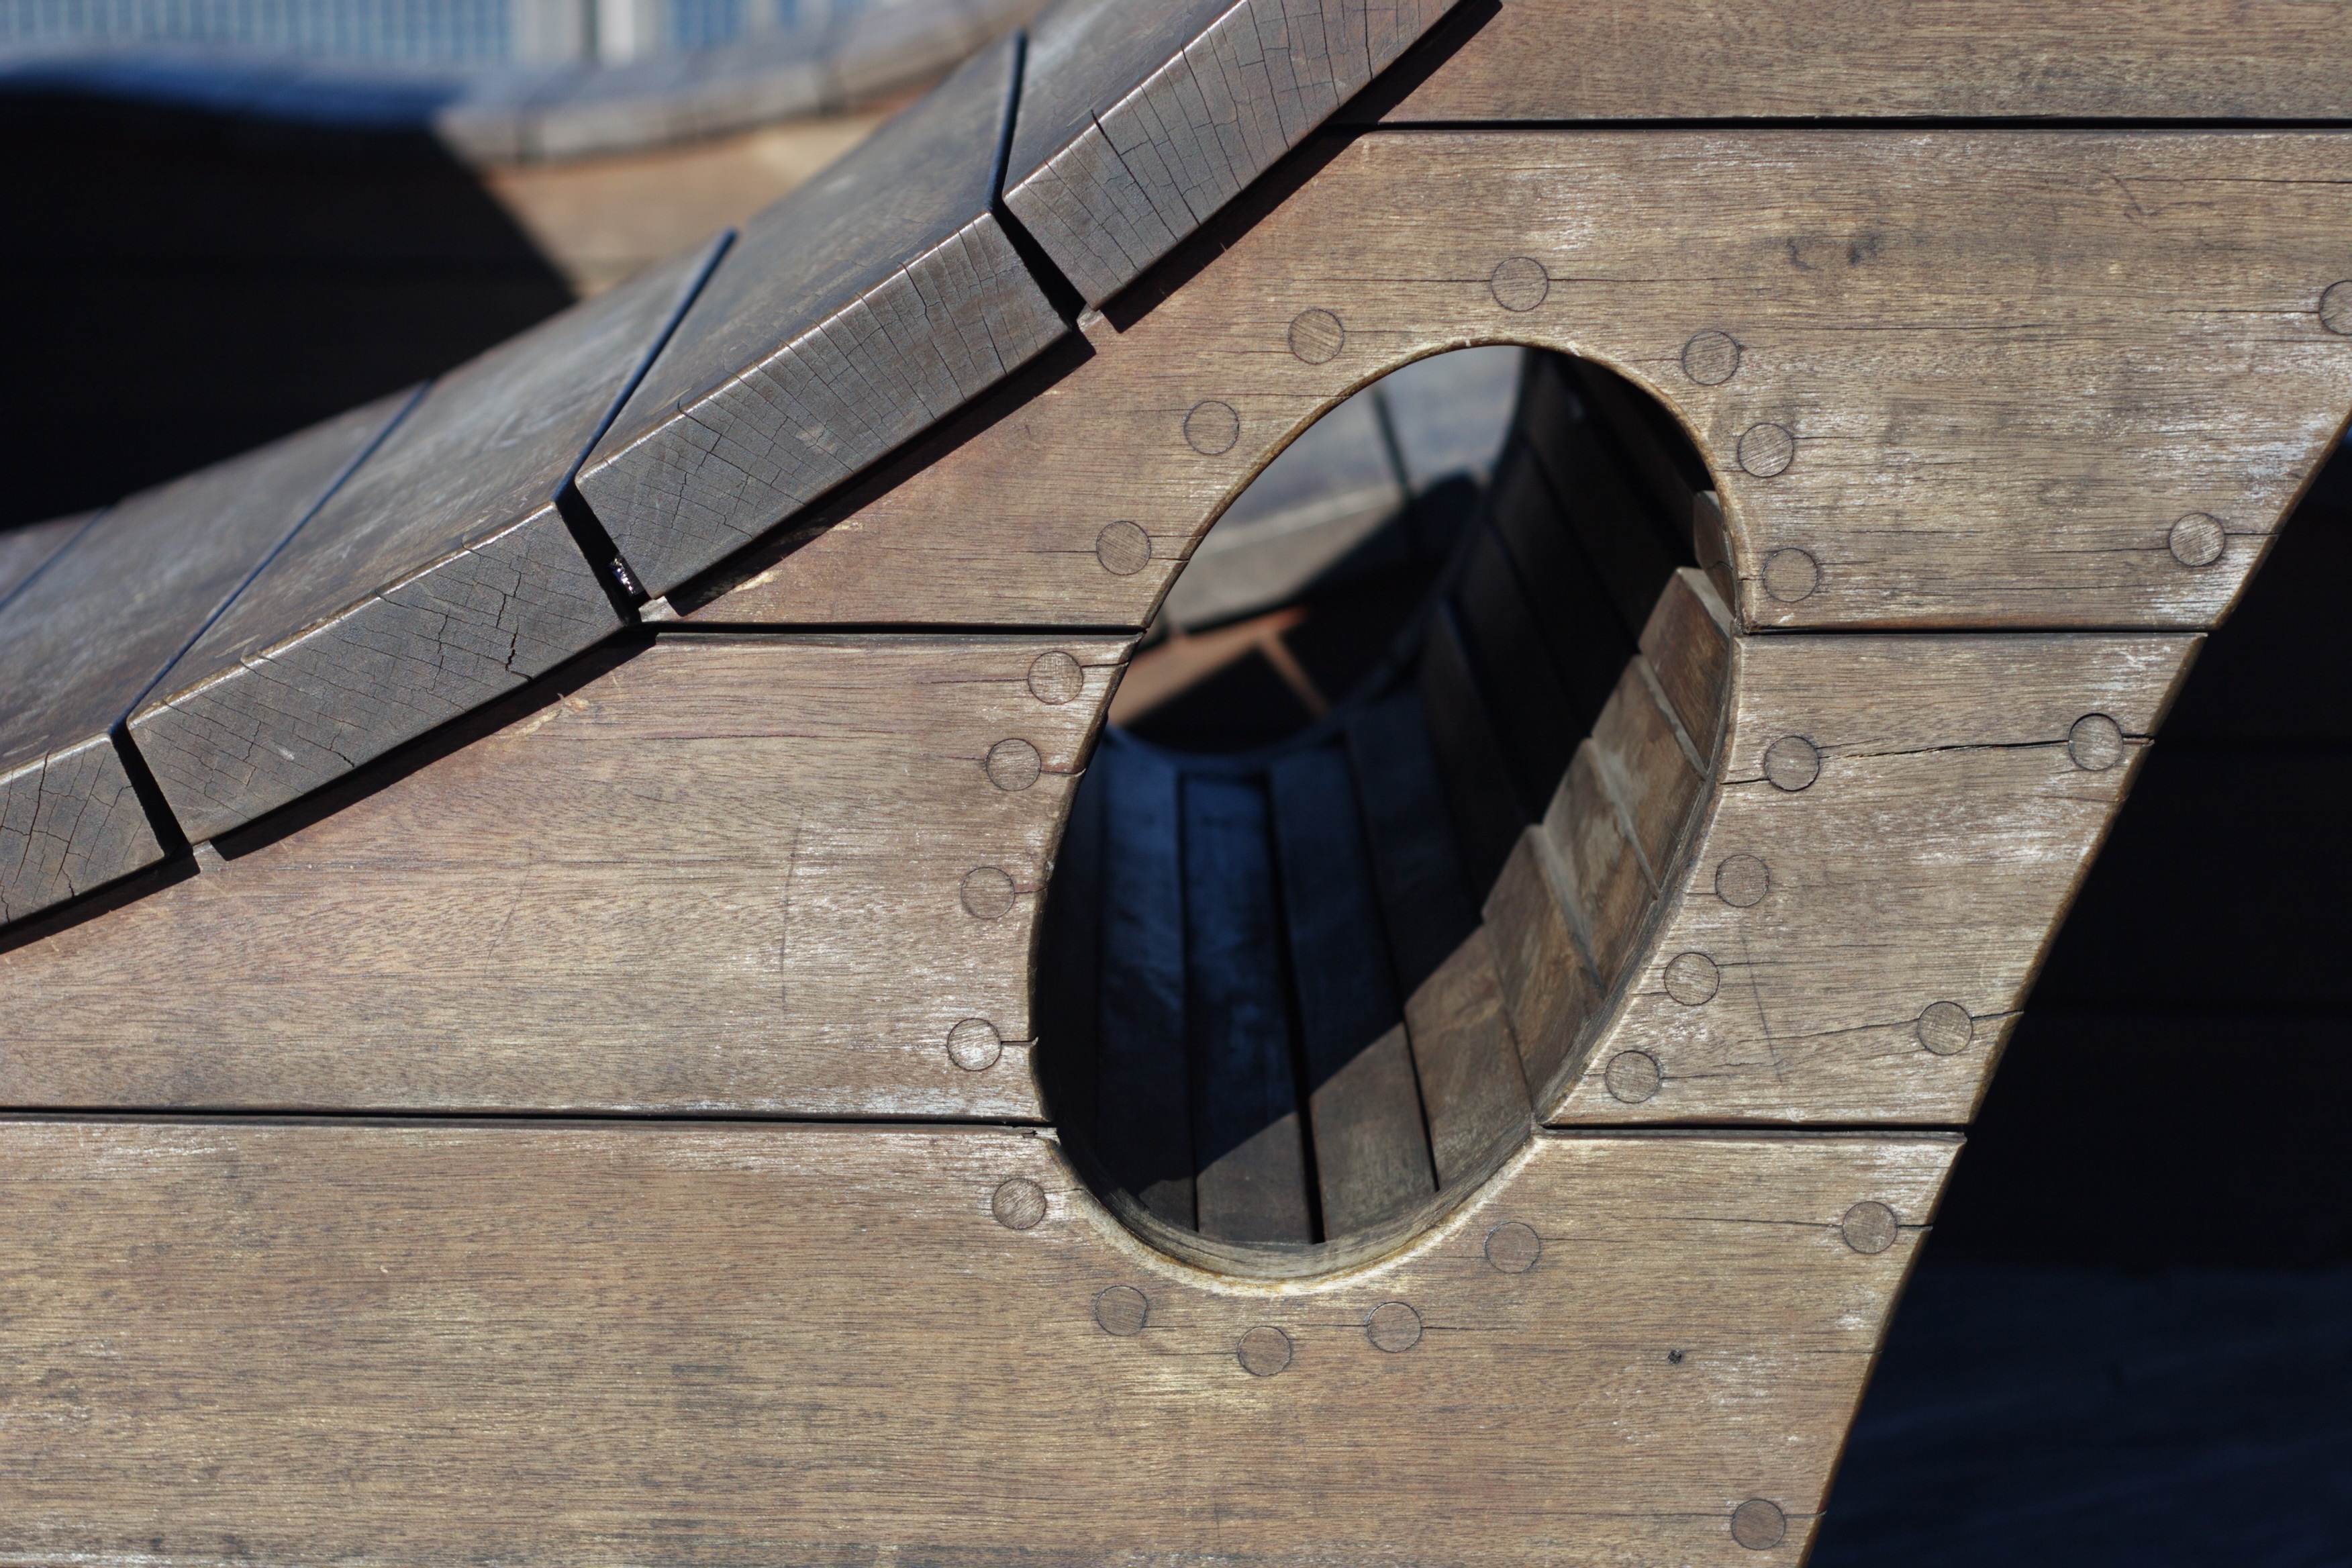
table, wing, wood, hole, chair, floor, roof, vehicle, blue, black, furniture, shape, flooring, automotive exterior, surfing equipment and supplies